Tempranillo

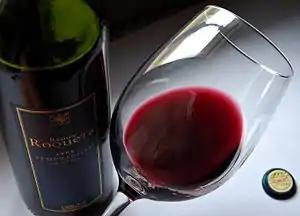
A Tempranillo varietal wine in a glass, showing typically intense purple colouring

Tempranillo wines are ruby red in colour, while aromas and flavours can include berries, plum, tobacco, vanilla, leather and herb. Often making up as much as 90% of a blend, Tempranillo is less frequently bottled as a single varietal. Being low in both acidity and sugar content, it is most commonly blended with Grenache (known as "Garnacha" in Spain), Carignan (known as "Mazuela" in Spain), Graciano, Merlot and Cabernet Sauvignon. Blending the grape with Carignan makes a brighter and more acidic wine. Tempranillo is the major component of the typical Rioja blends and constitutes 90-100% of Ribera del Duero wines. In Australia, Tempranillo is blended with Grenache and Shiraz, also known as Syrah. In Portugal, where it is known as "Tinta Roriz", it is a major grape in the production of some Port wines.